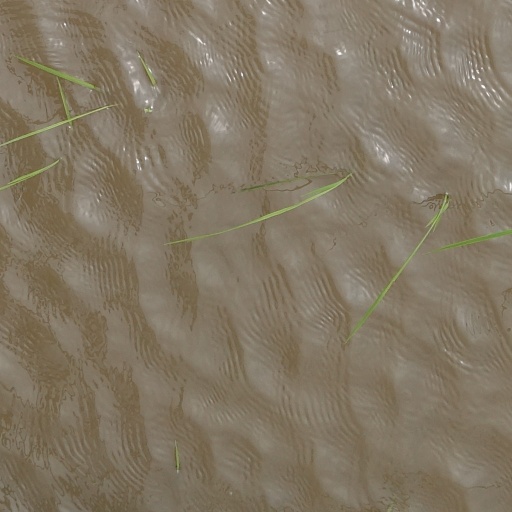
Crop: rice